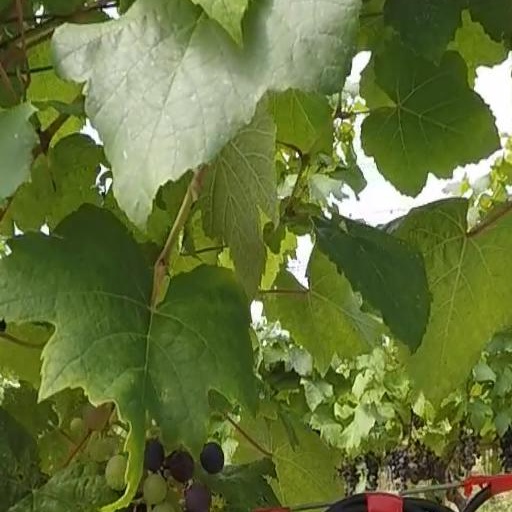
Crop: grape